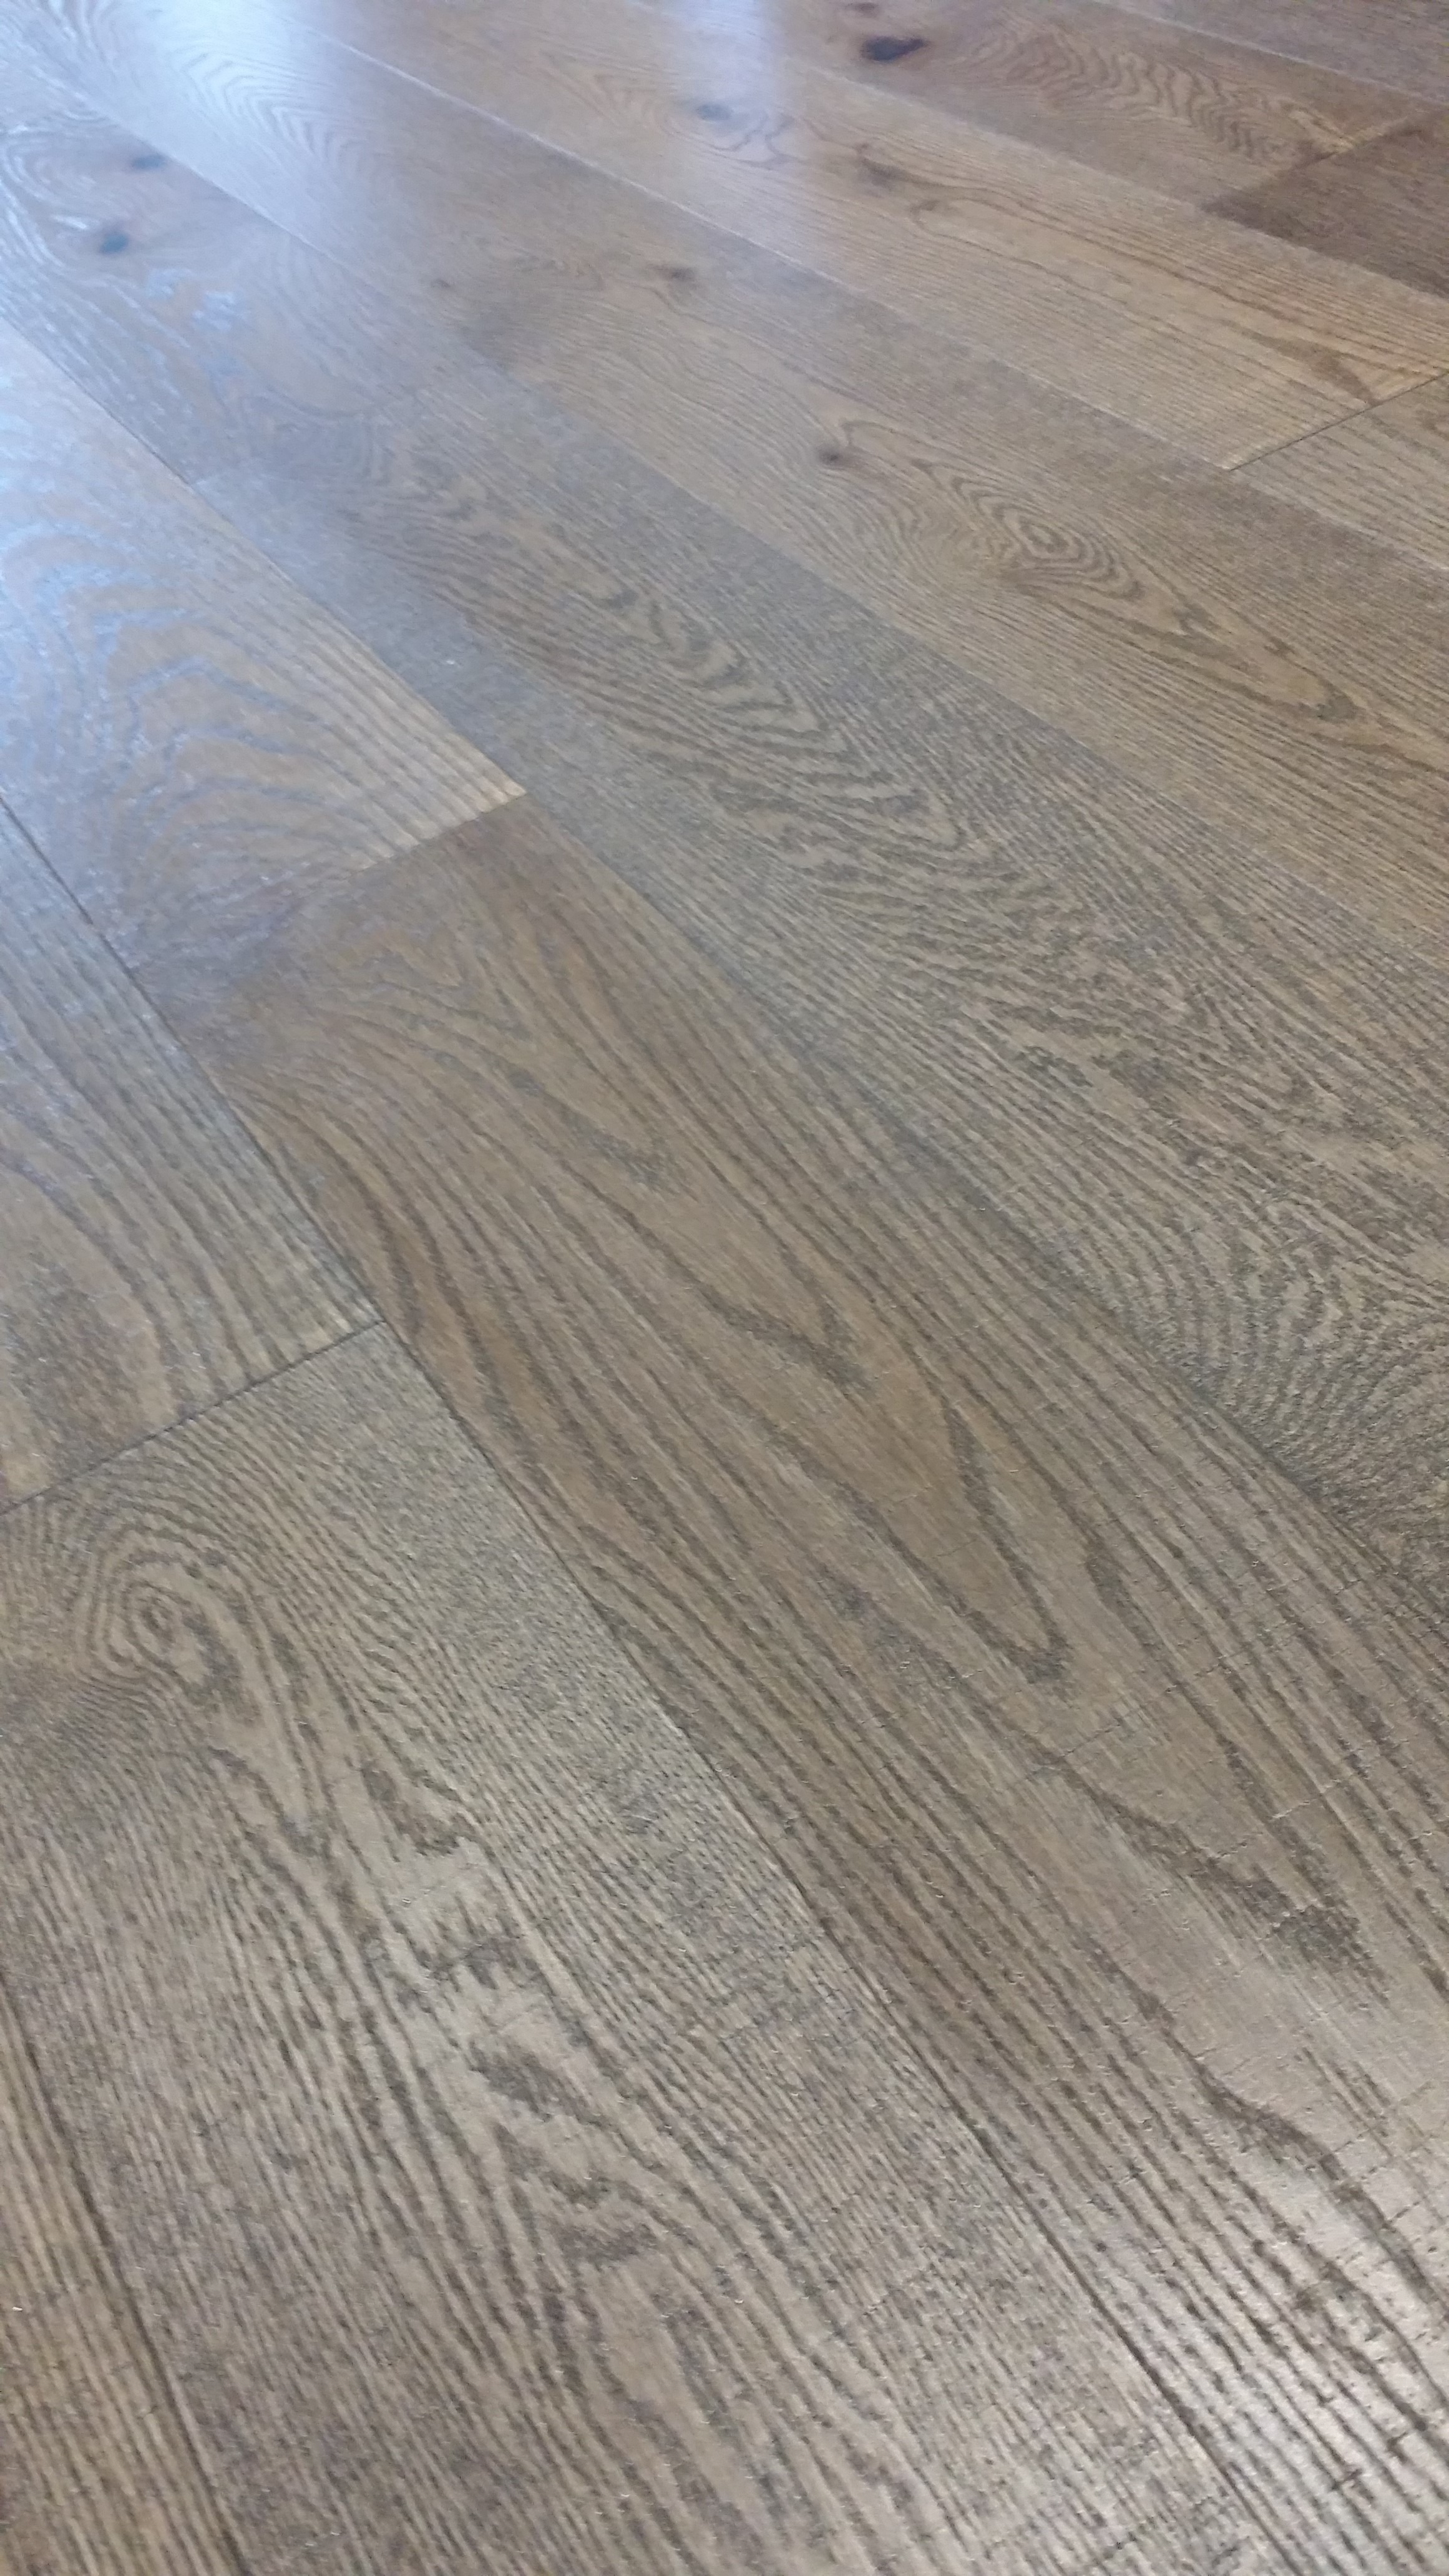
sand, wood, white, plank, floor, walkway, line, material, surface, hardwood, boards, oak, parquet, timber, oak ridge, flooring, wood flooring, road surface, laminate flooring, parquet floor, boardrquet floor